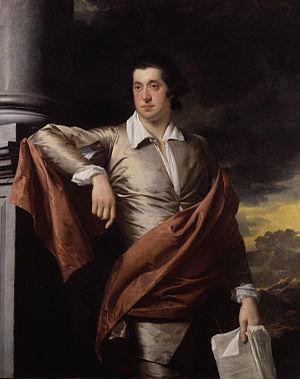
Thomas Day est un auteur anglais.